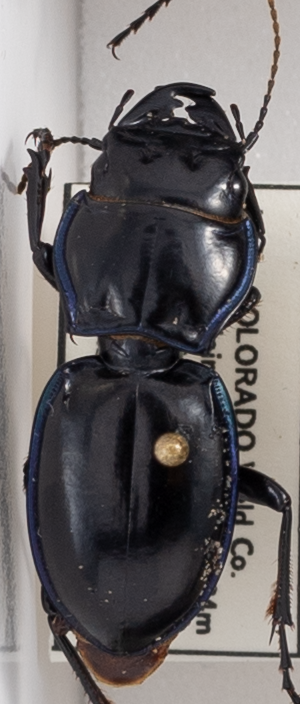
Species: Pasimachus elongatus
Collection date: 2023-07-05
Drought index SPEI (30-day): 2.09
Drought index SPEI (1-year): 0.646
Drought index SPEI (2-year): -0.988